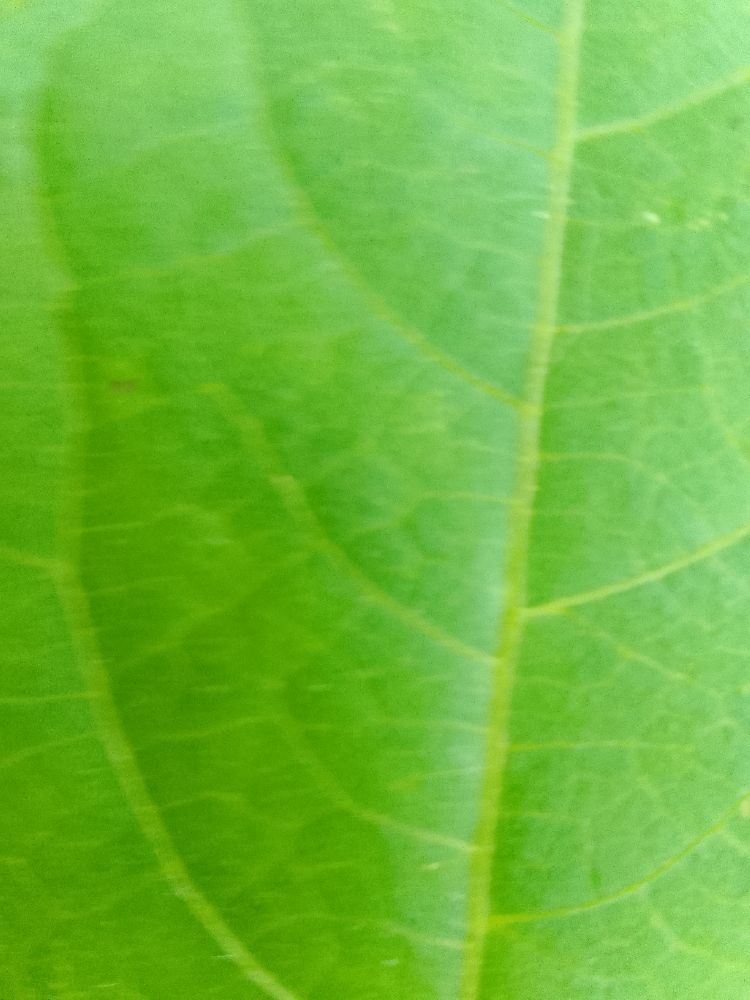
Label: healthy